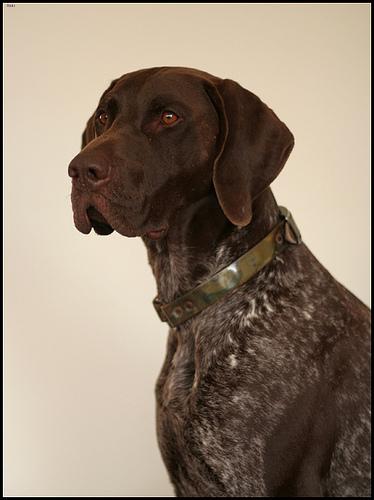
Breed: german shorthaired